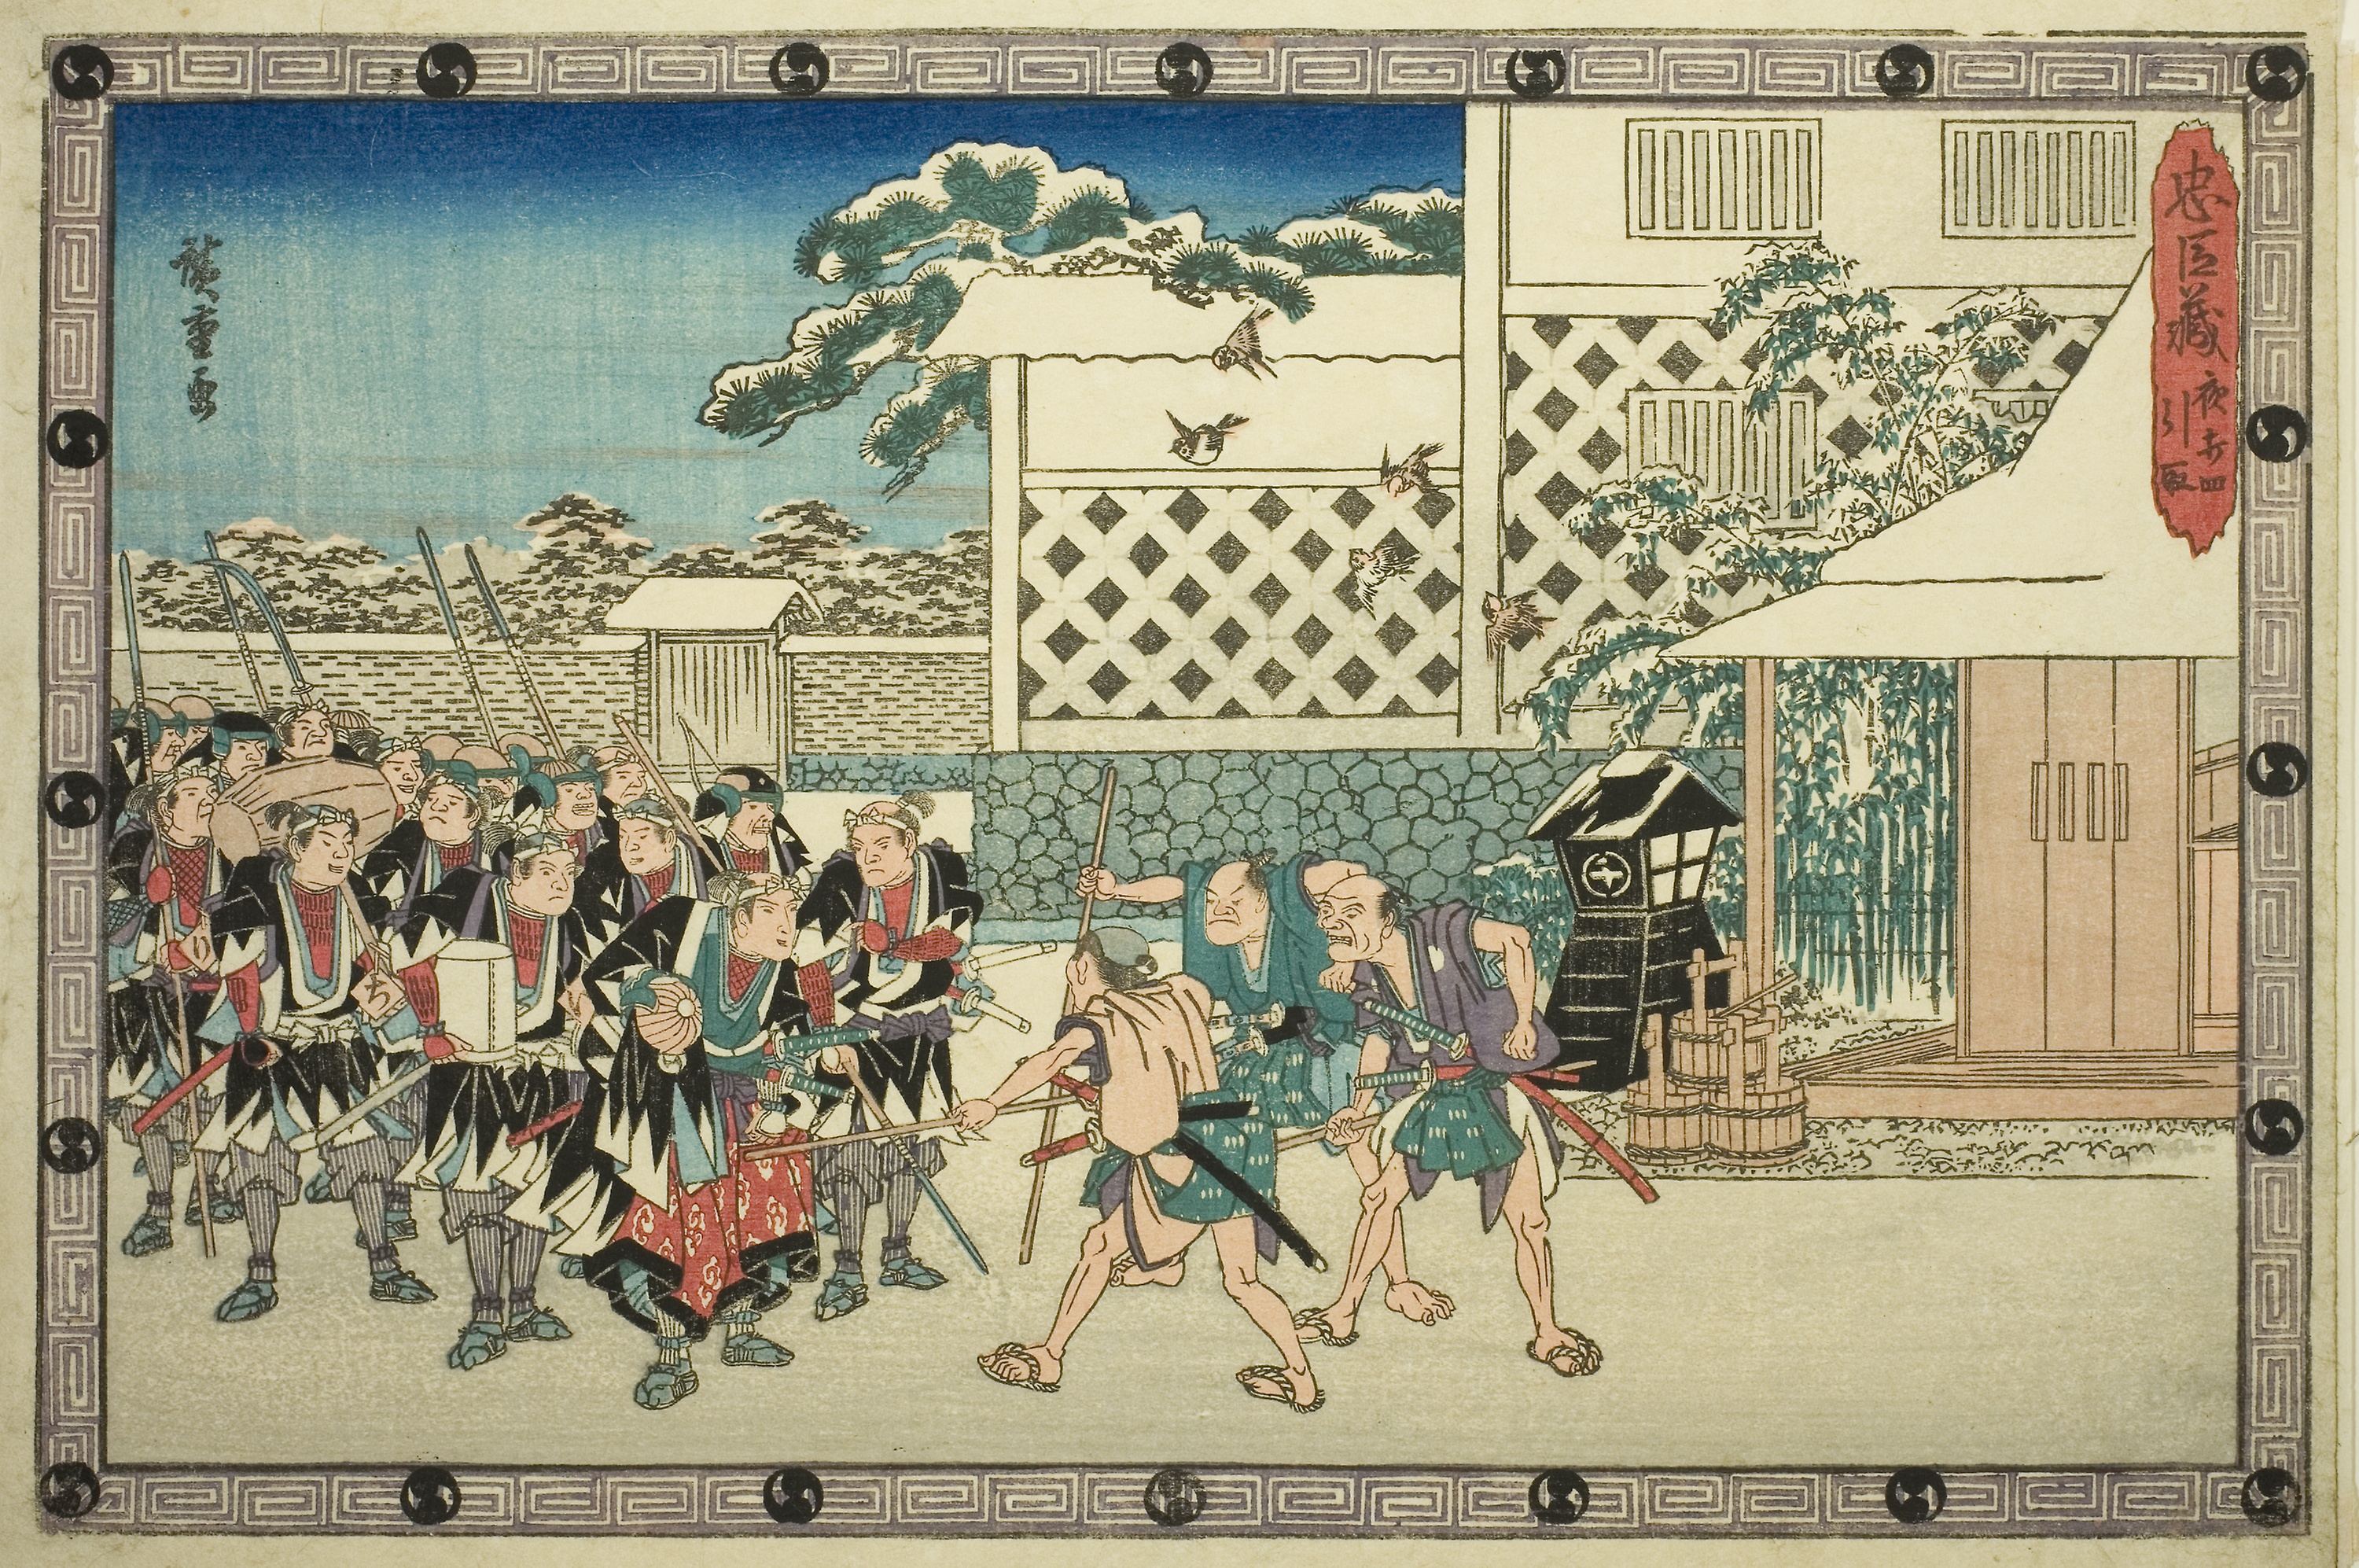
art, textile, history, illustration, world, paper product, painting, tapestry, mythology